Clarence Square

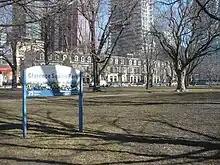
Park sign, 2012

Clarence Square is one of the oldest remaining park spaces in the downtown core of Toronto. The park became a largely neglected space however when the rail yards and industrial warehouses inhabited areas adjacent to the park. Today, however, industry has left the neighbourhood and the area is primarily residential and commercial.